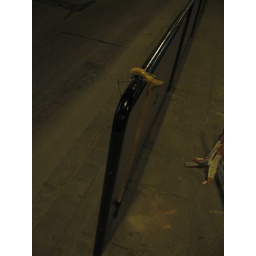
Glasses and cane left behind at a street car station in downtown Leipzig